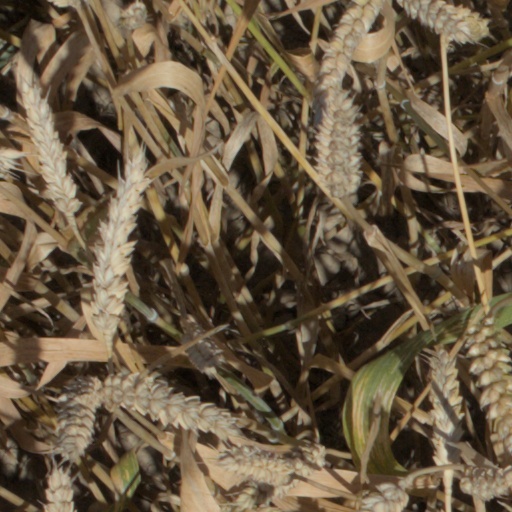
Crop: wheat